France–Madagascar relations

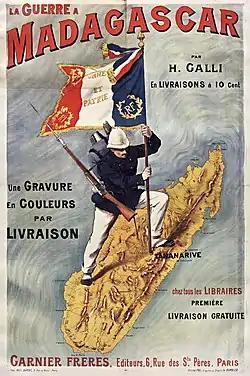
Poster depicting the 1895 French war in Madagascar

In 1643, the French East India Company came to Madagascar and built a fort in the southern town of Fort Dauphin (today known as Tôlanaro). For the next 30 years, the French maintained a fort there until 1674. Since then, many French pirates operated on the island and maintained homes on nearby Île Sainte-Marie.